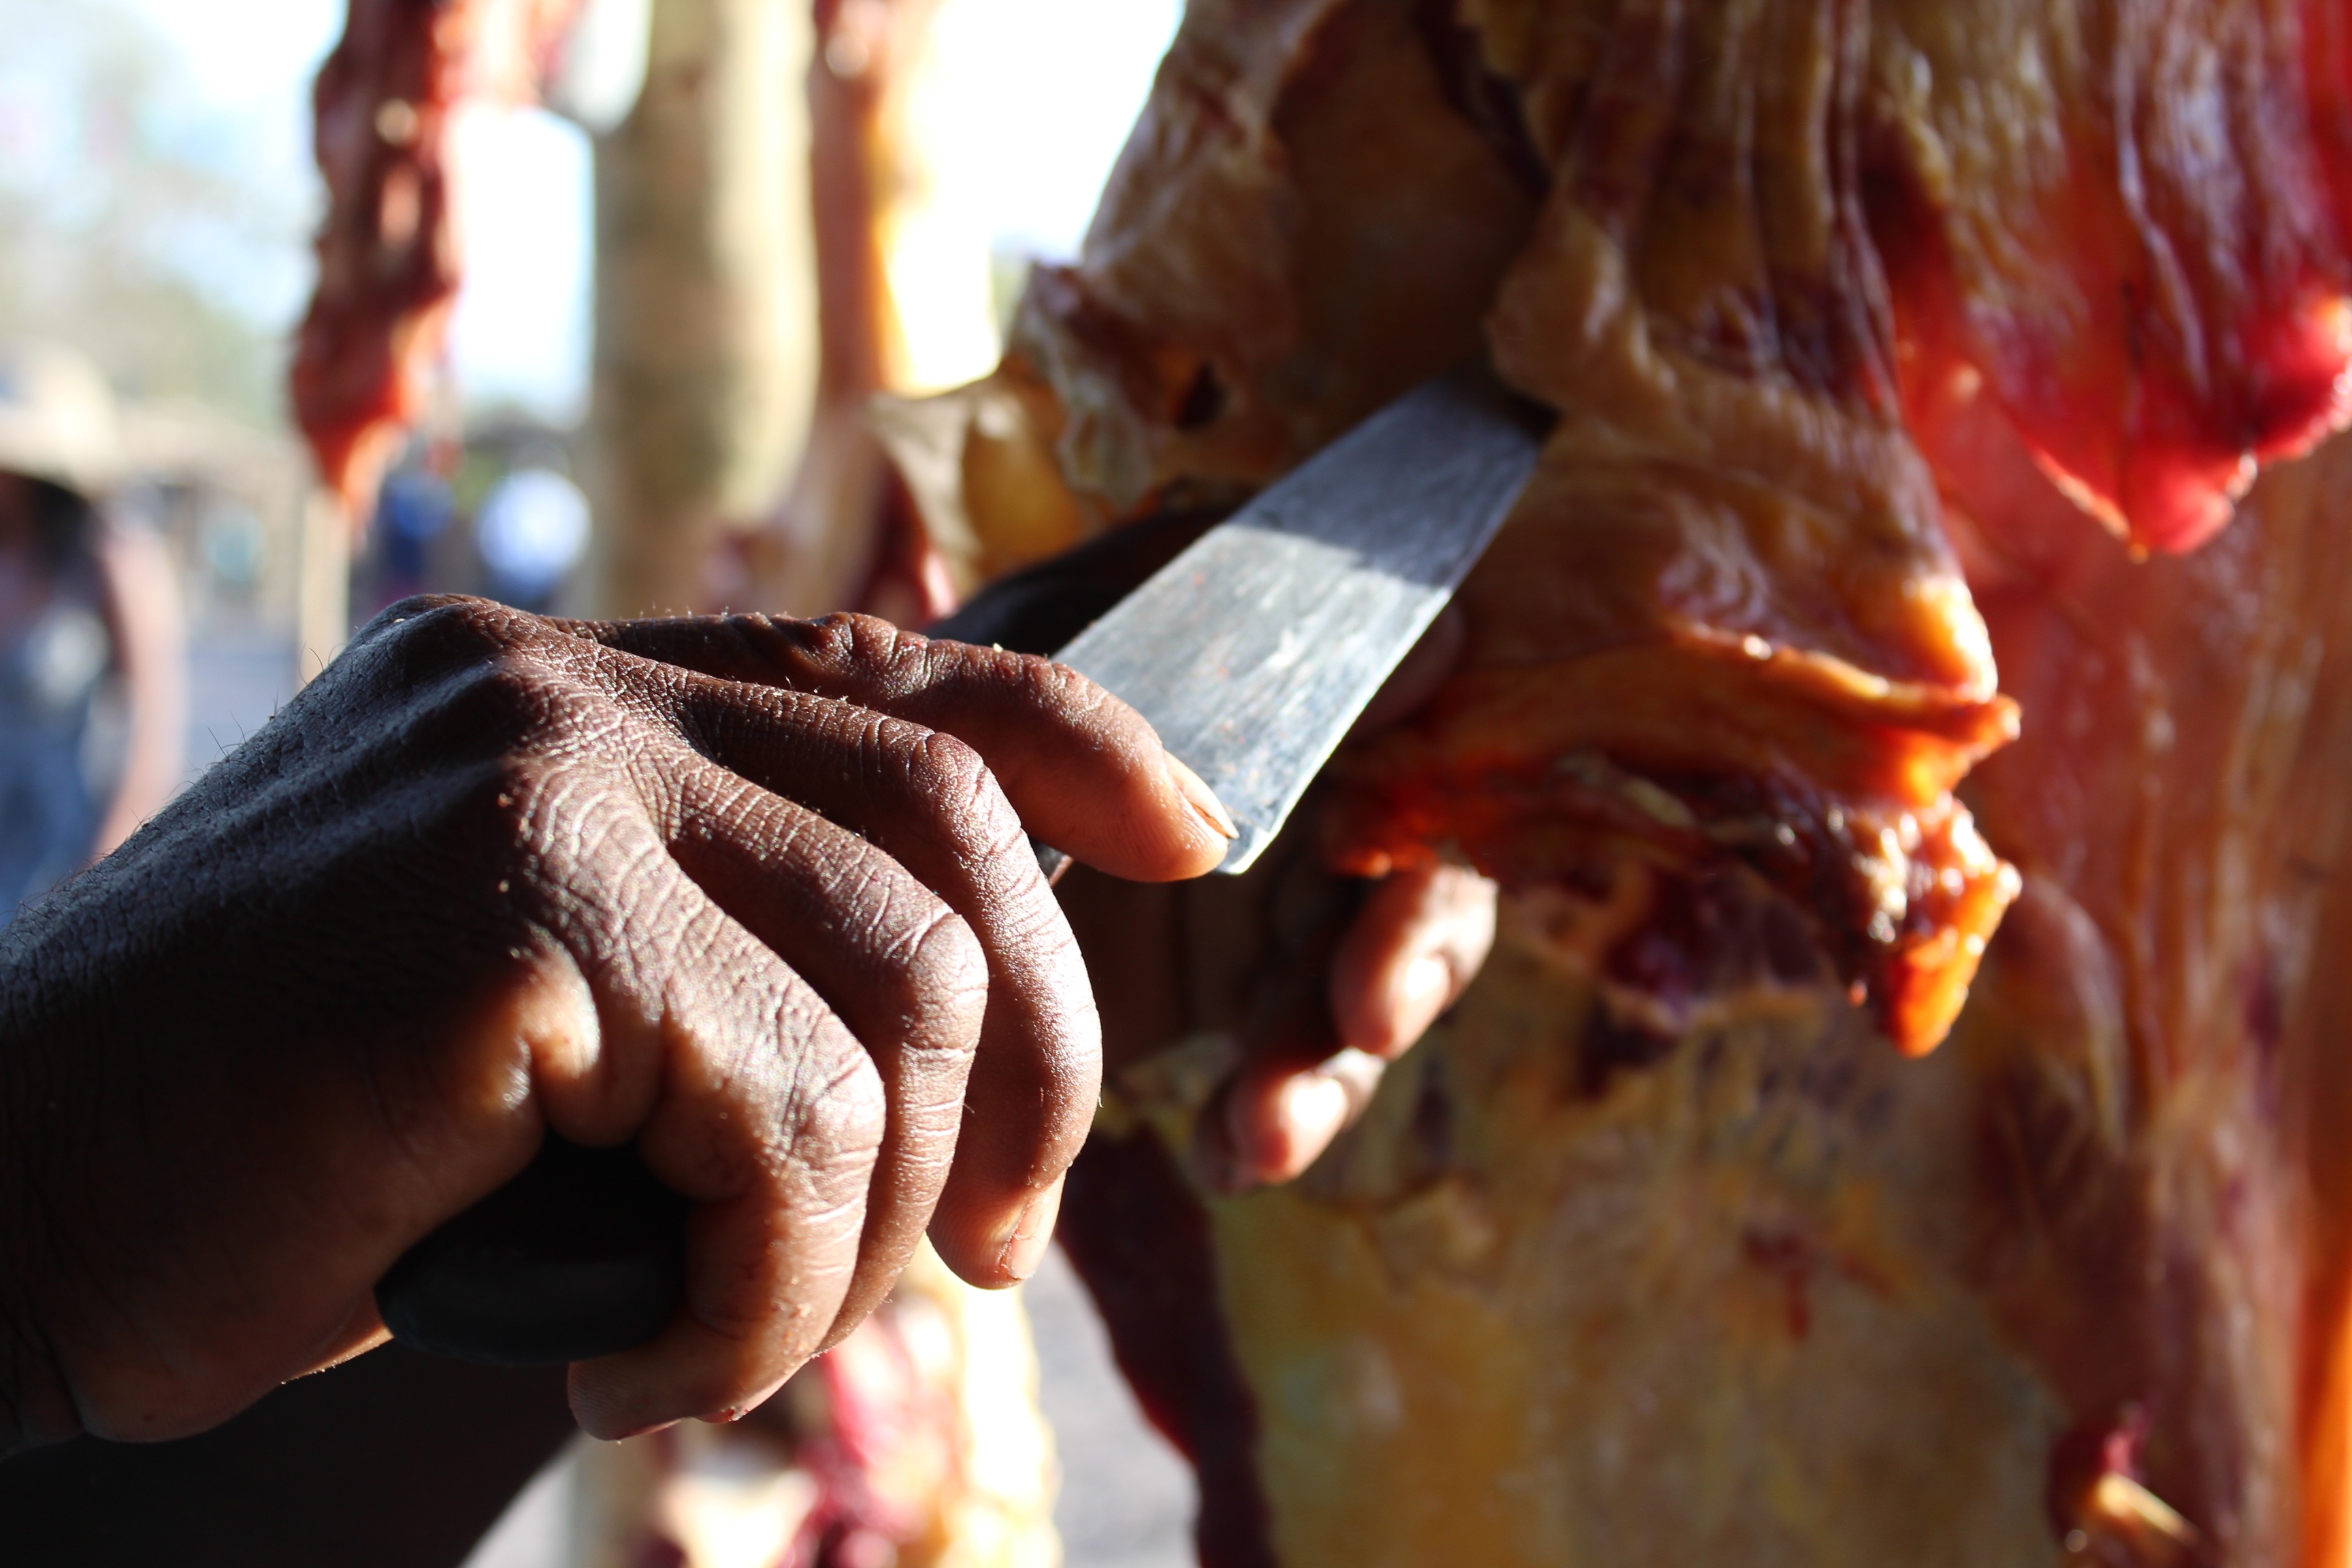
hand, food, color, meat, knife, temple